House of Gravina

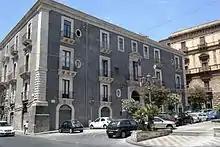
Gravina Cruyllas Palace in Catania

The family divided into many branches, of which the main and princely were: Palagonia, Ramacca, Comitini and Montevago. Their exponents always occupied important positions in the history of the island, but also of all Europe, as the case of Federico Carlo Gravina Cruyllas.